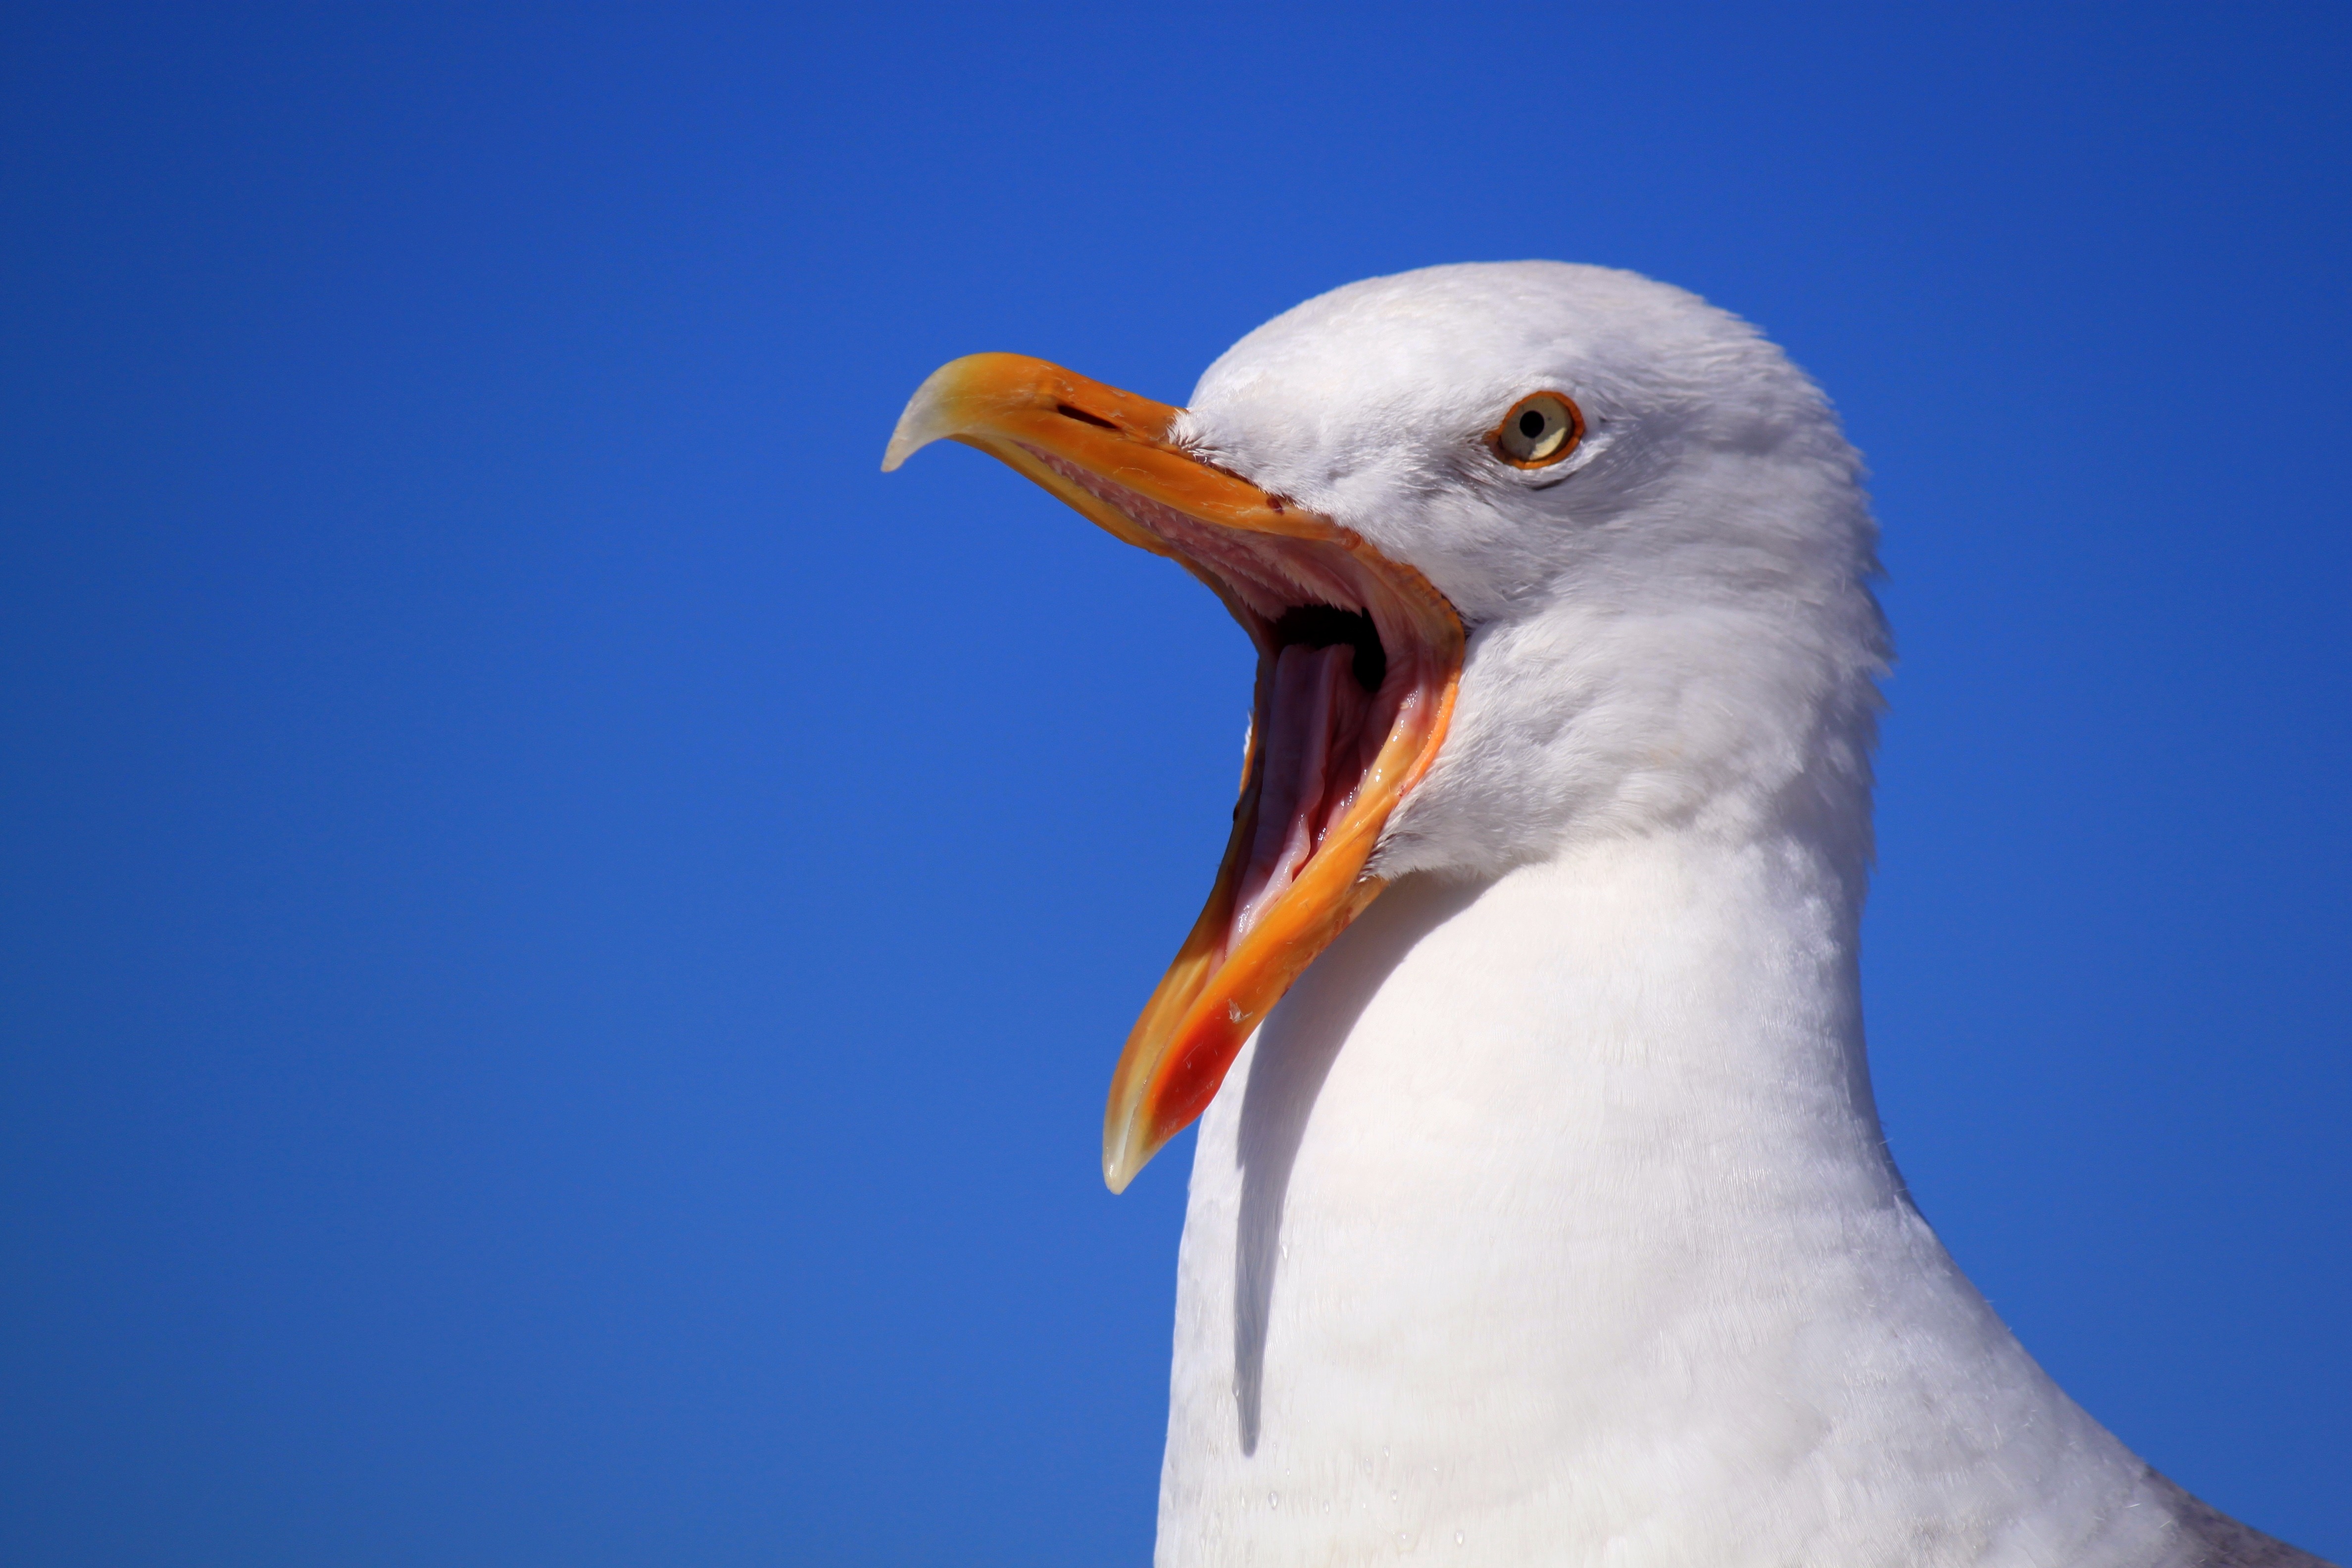
nature, bird, wing, sky, white, view, animal, isolated, seabird, seagull, portrait, spring, gull, beak, holiday, close, feather, fauna, plumage, close up, eye, animals, head, vertebrate, bill, maritime, albatross, animal world, north sea, animal portrait, norderney, bird portrait, charadriiformes, european herring gull, blue sky cry